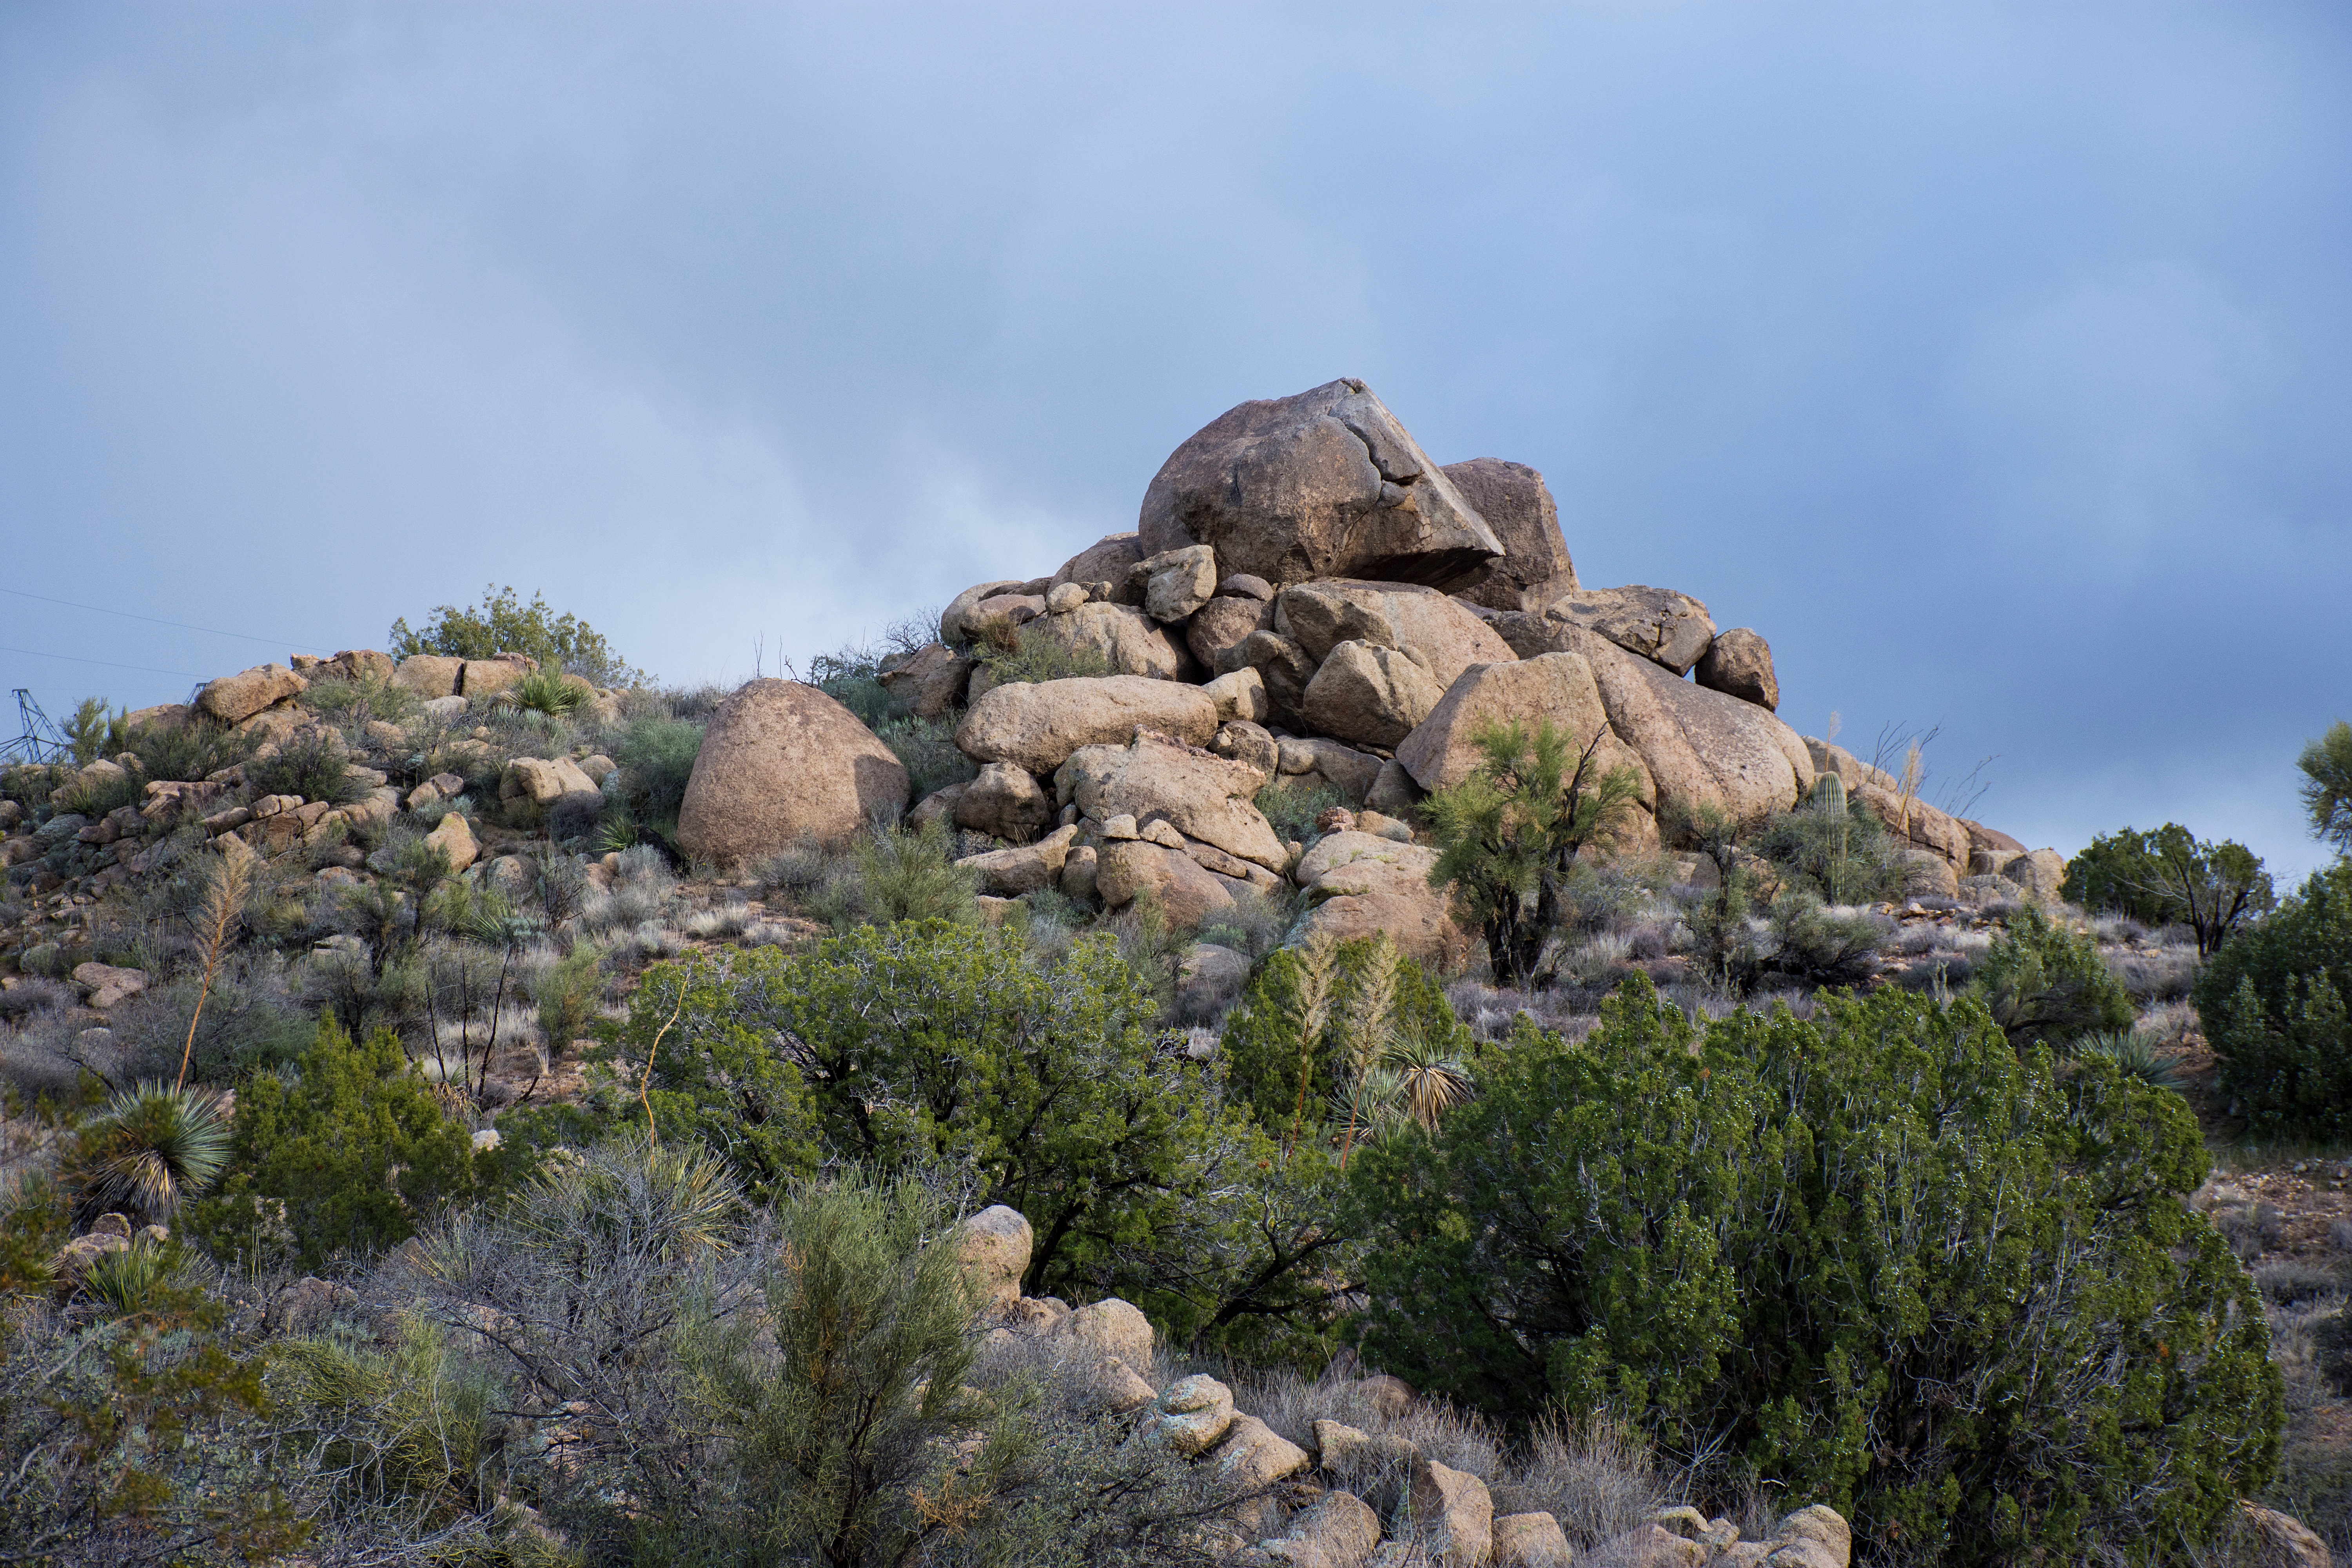
tree, rock, wilderness, mountain, hill, adventure, cliff, terrain, ridge, geology, ruins, mountainous landforms